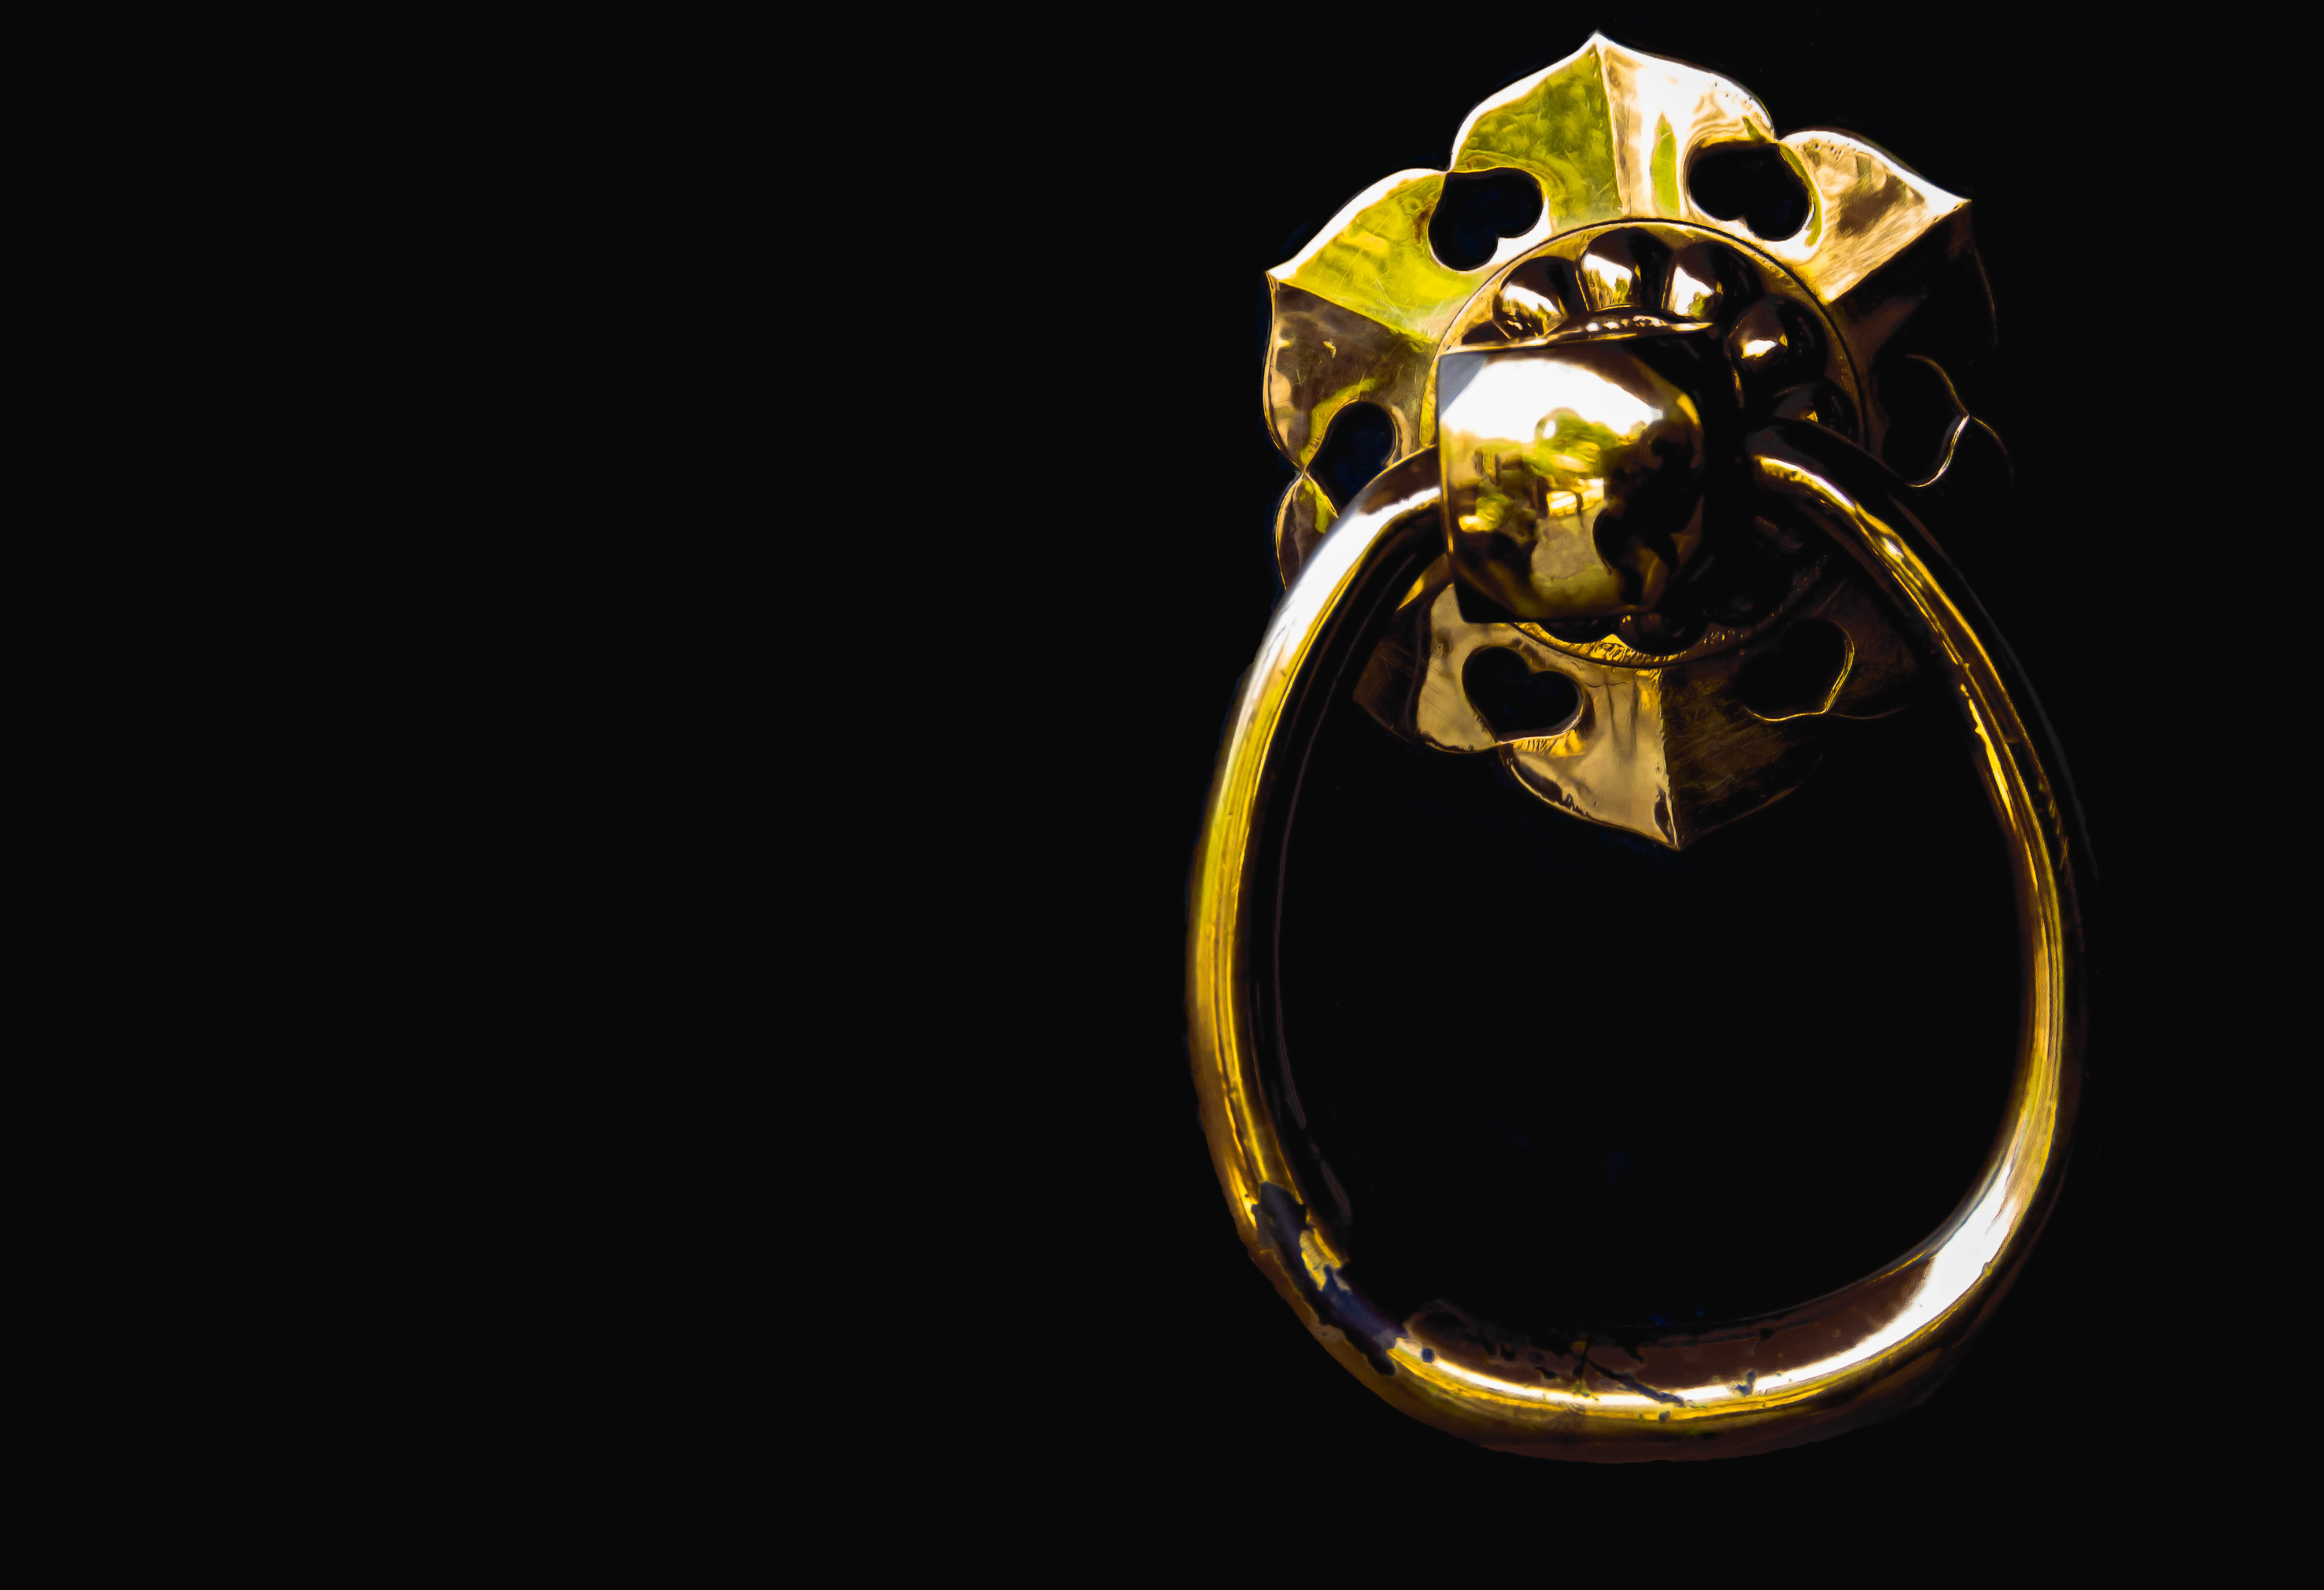
golden, door, handle, dark, yellow, gold, macro photography, darkness, computer wallpaper, metal, jewellery